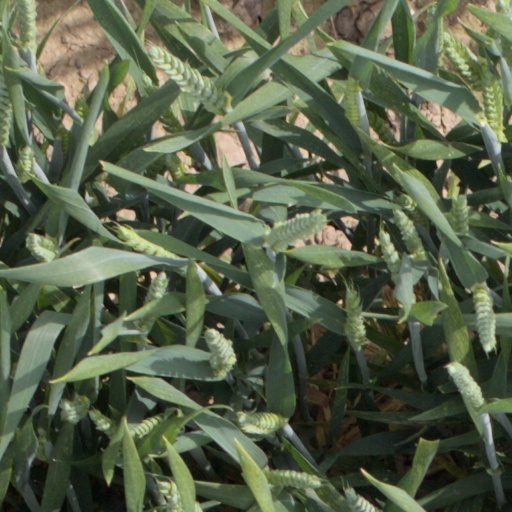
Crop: wheat